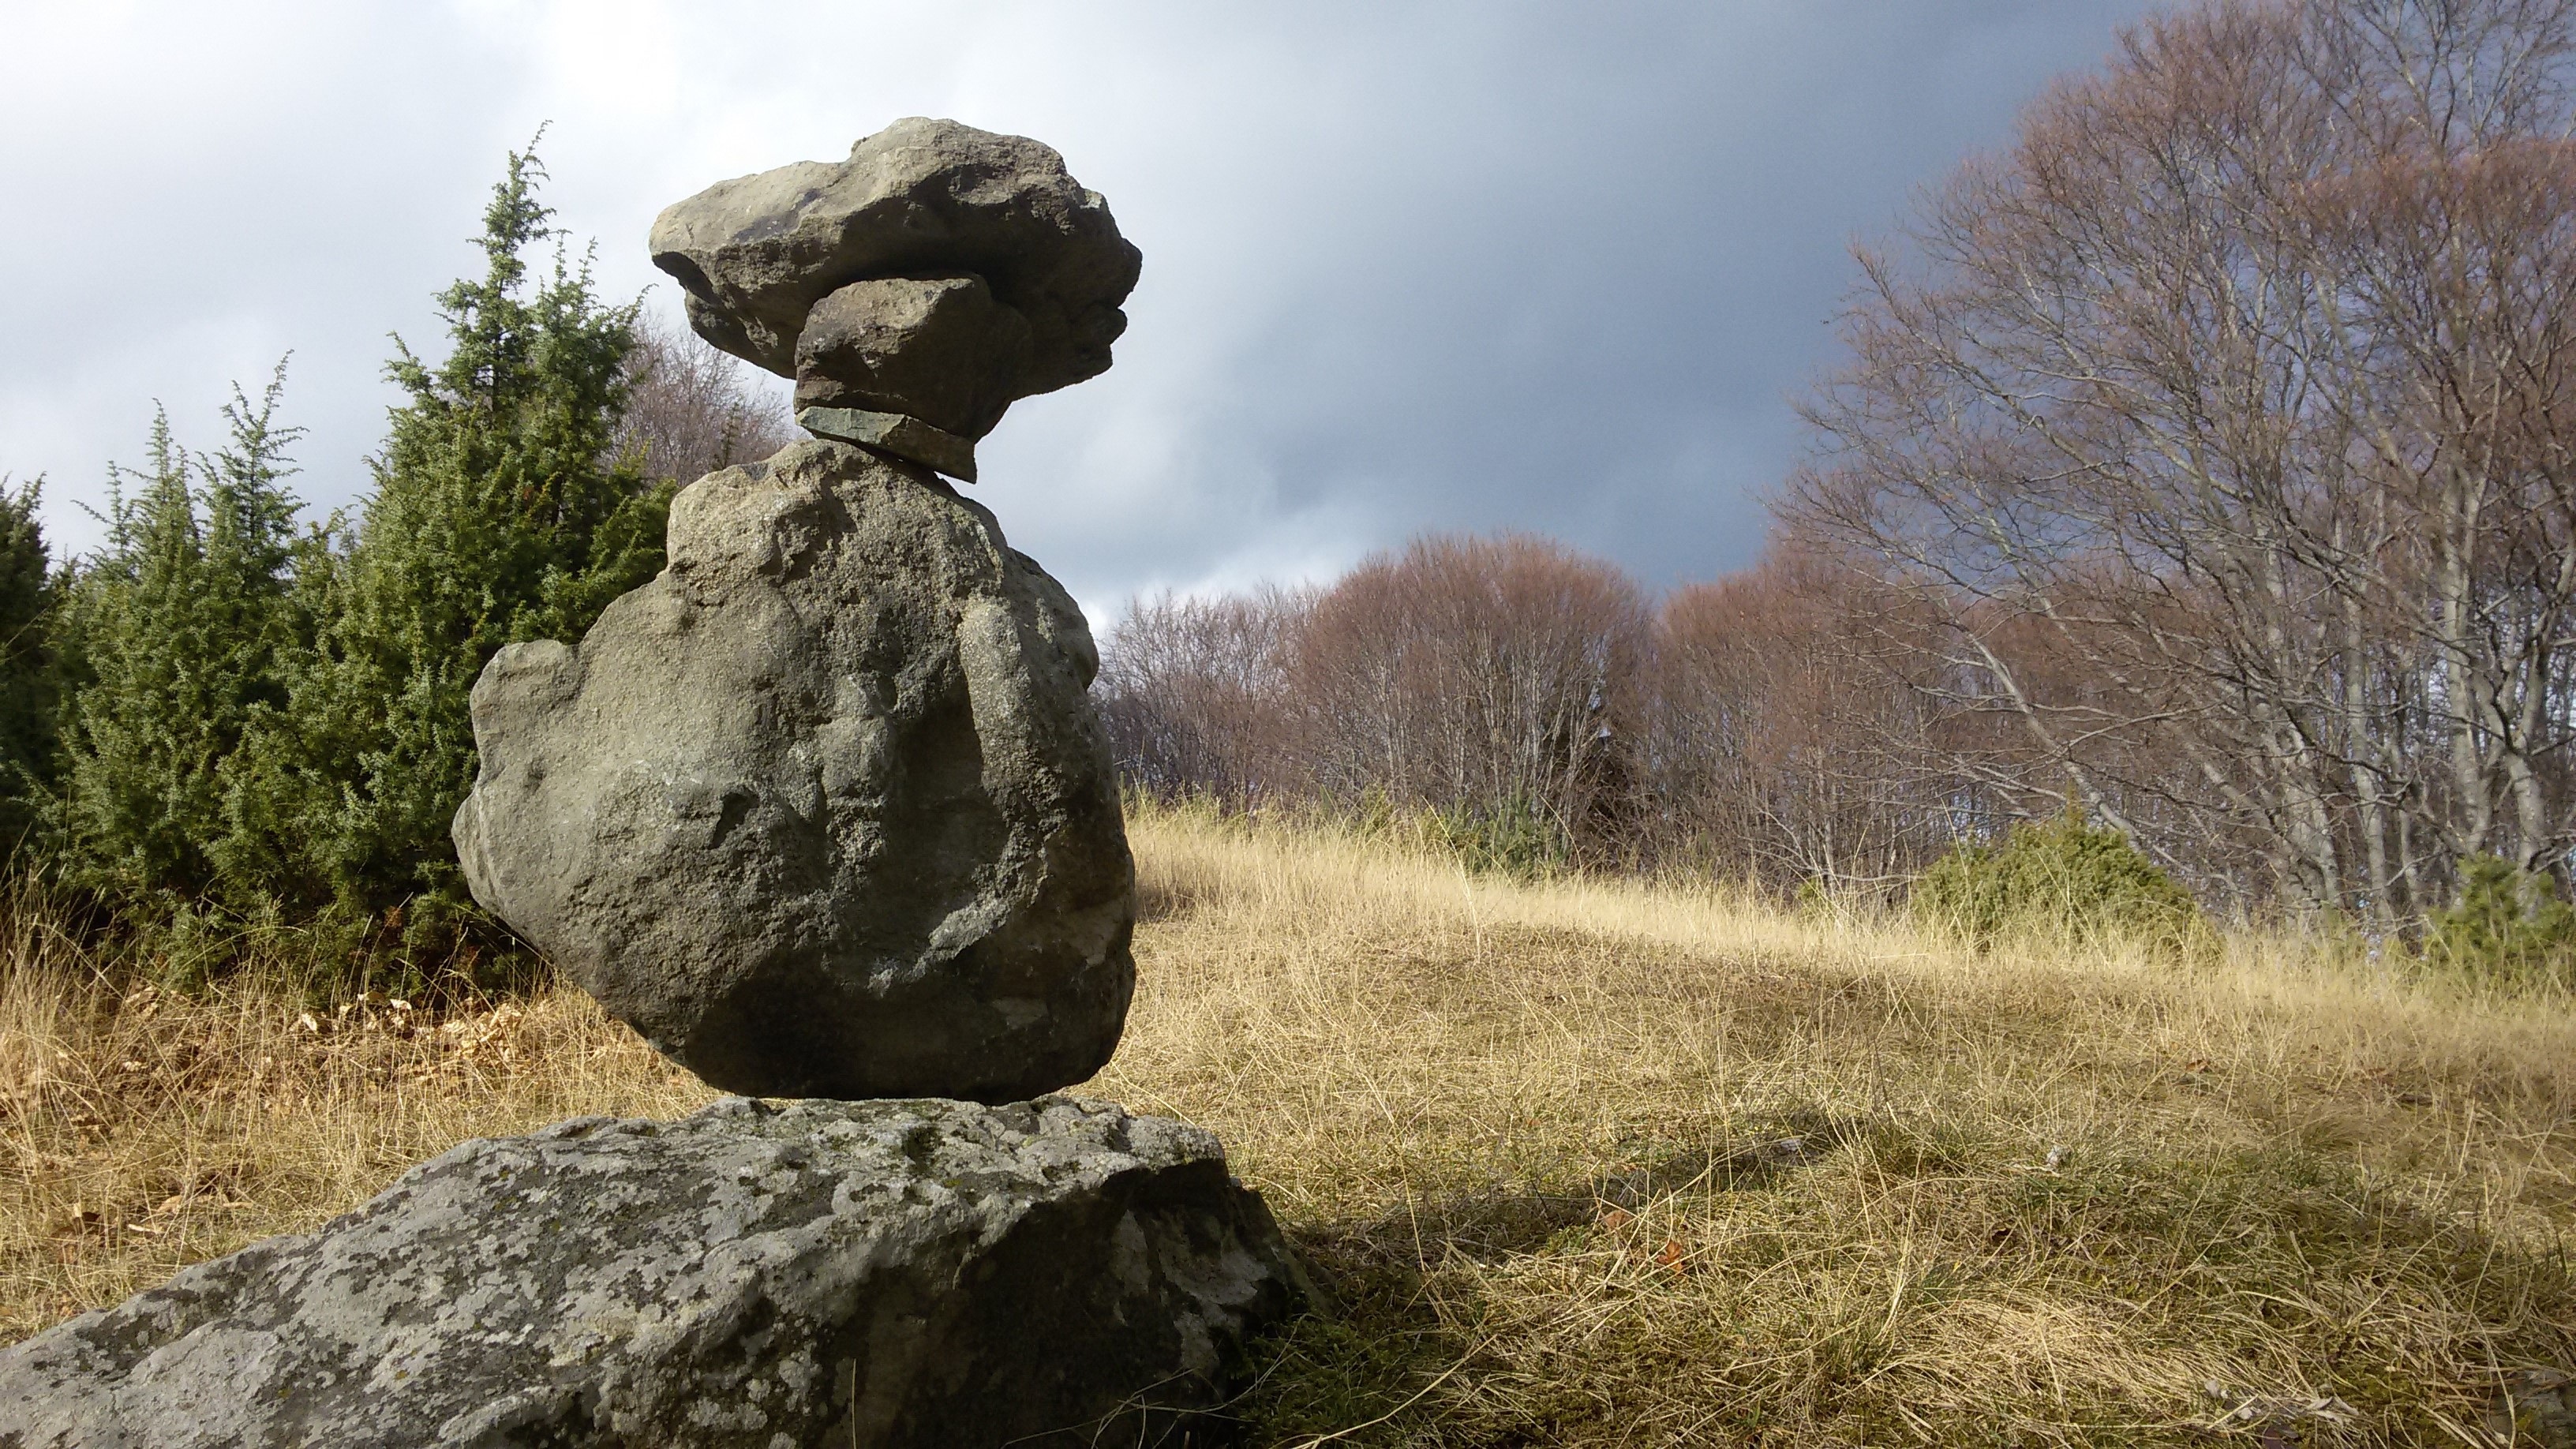
landscape, tree, forest, grass, rock, sky, stone, monument, storm, national park, height, sculpture, geology, outcrop, boulder, bedrock